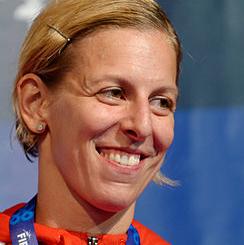
Age: 30